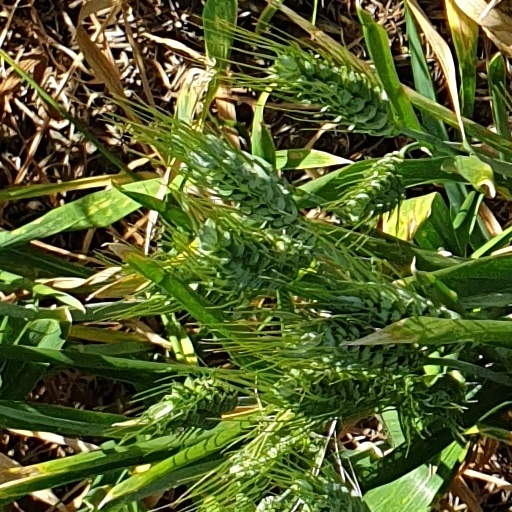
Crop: wheat